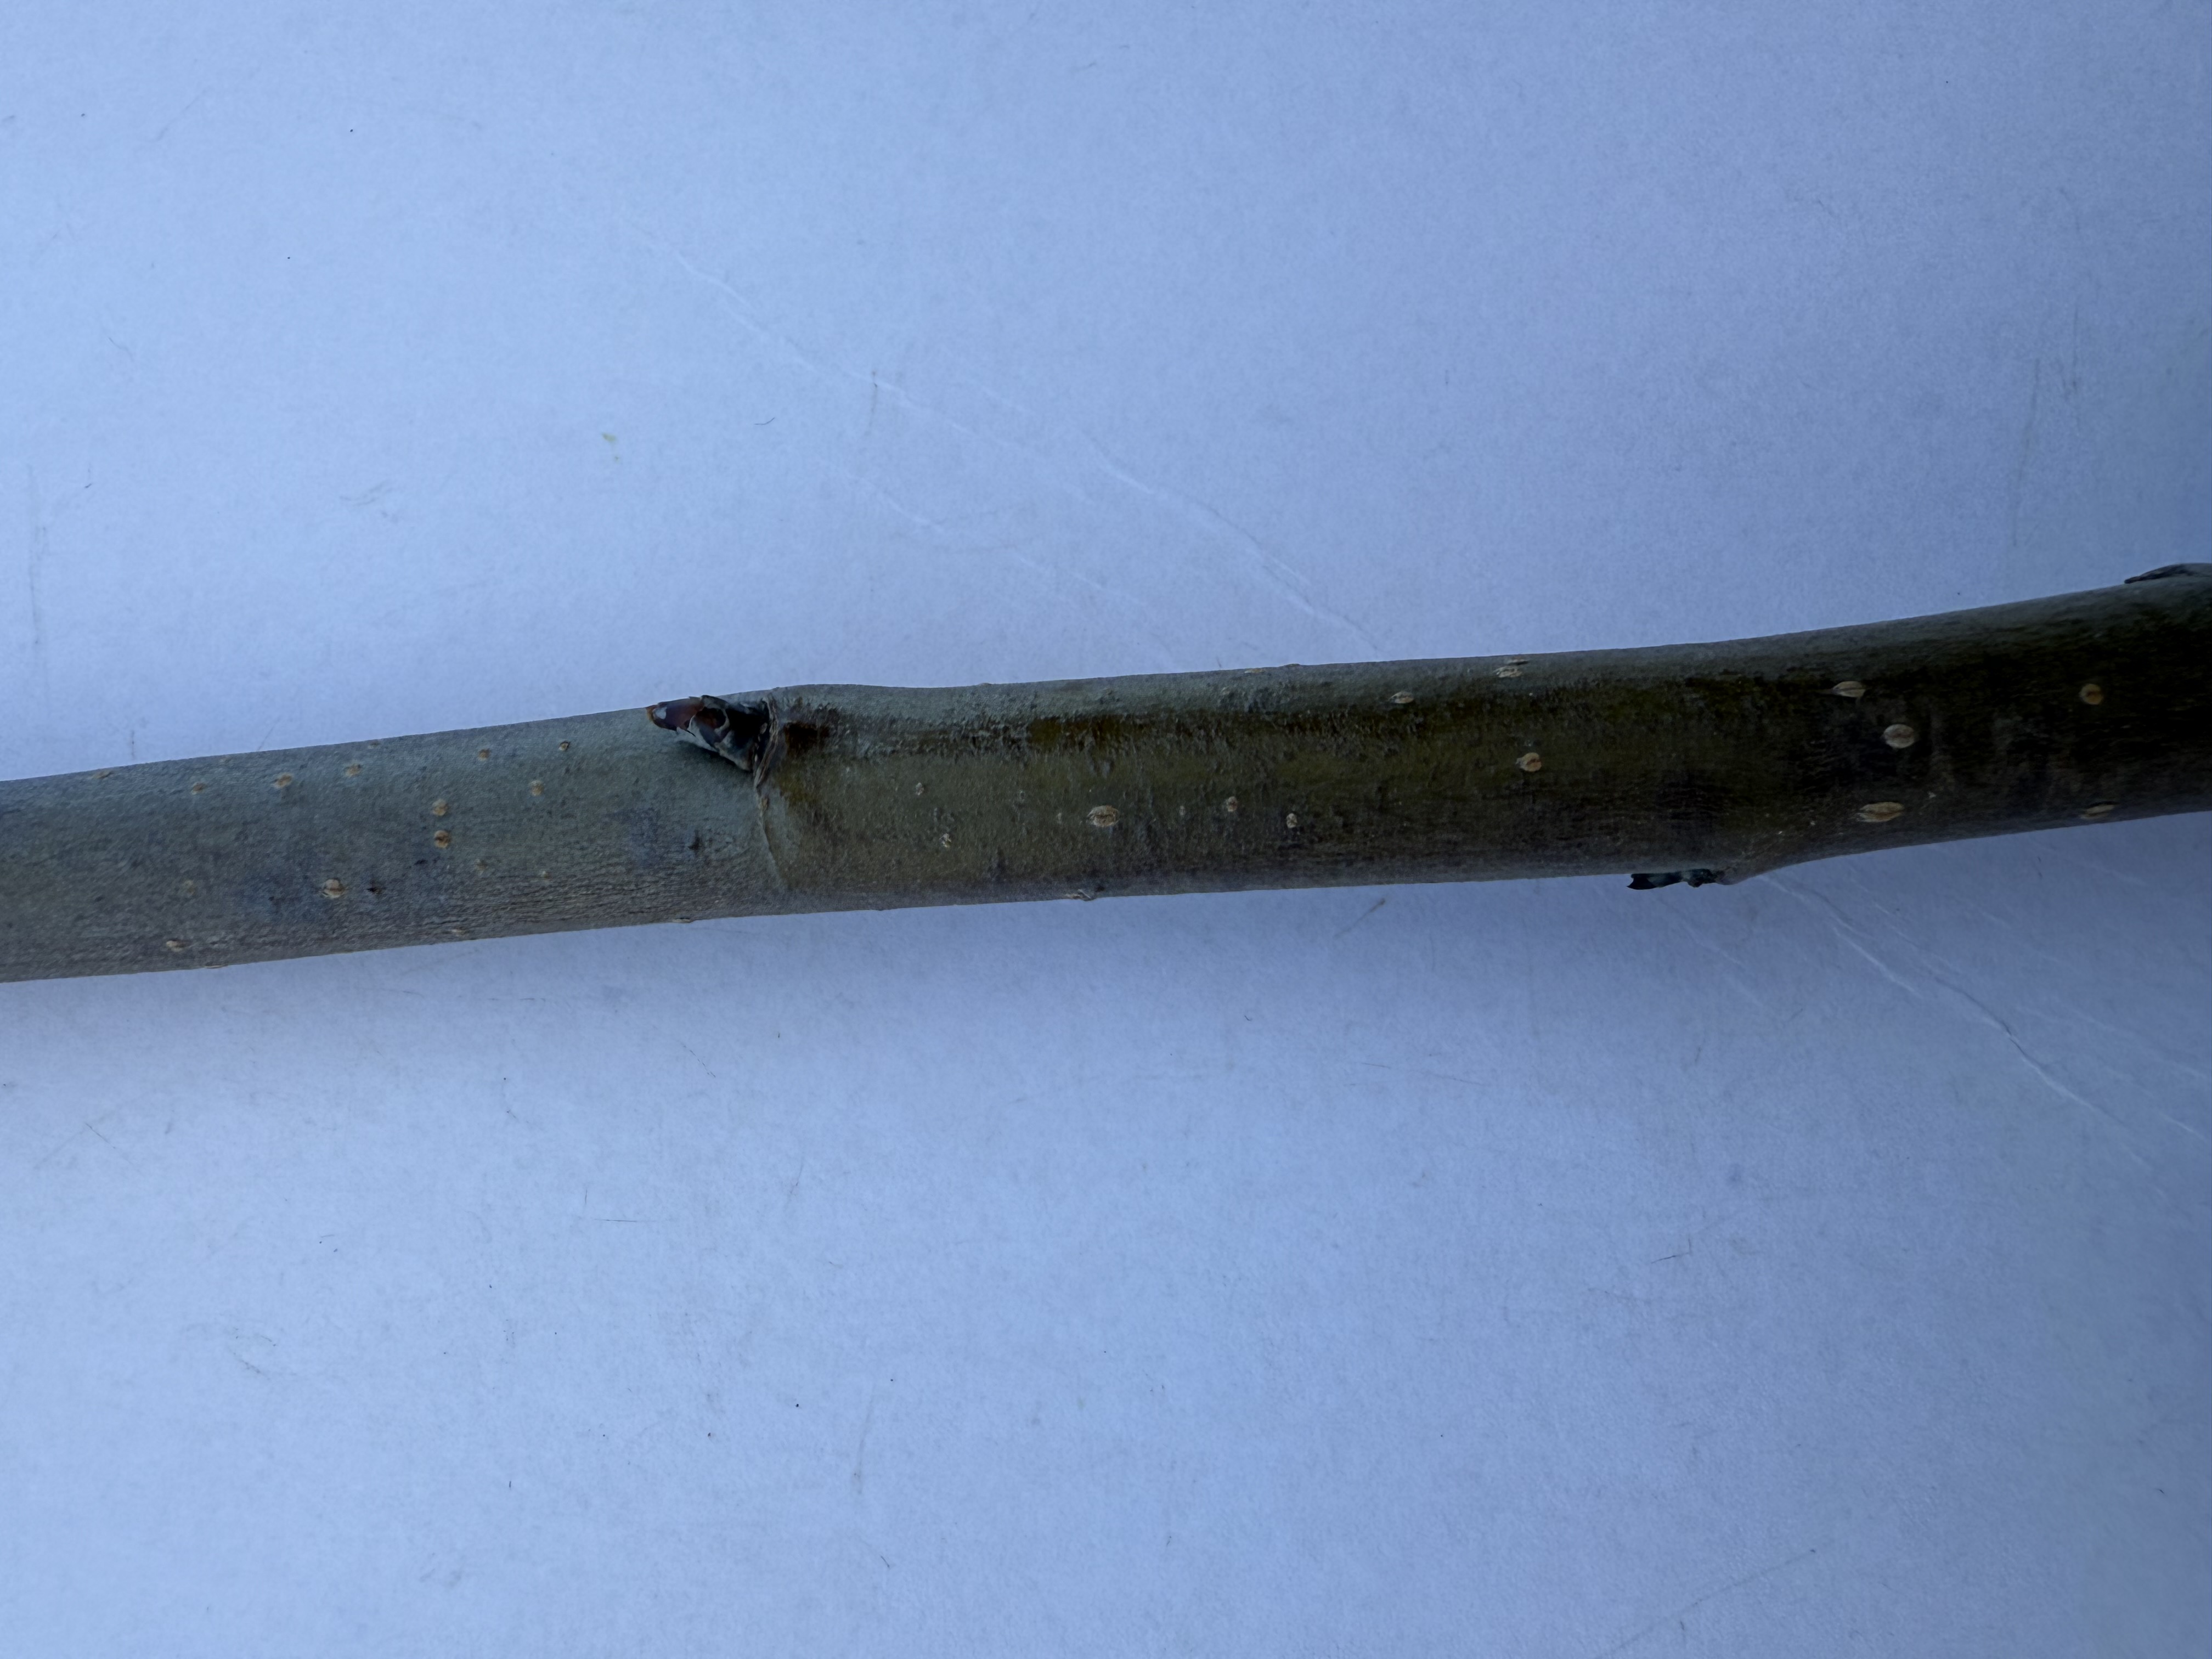
Variety: Margarita Marilla Pear